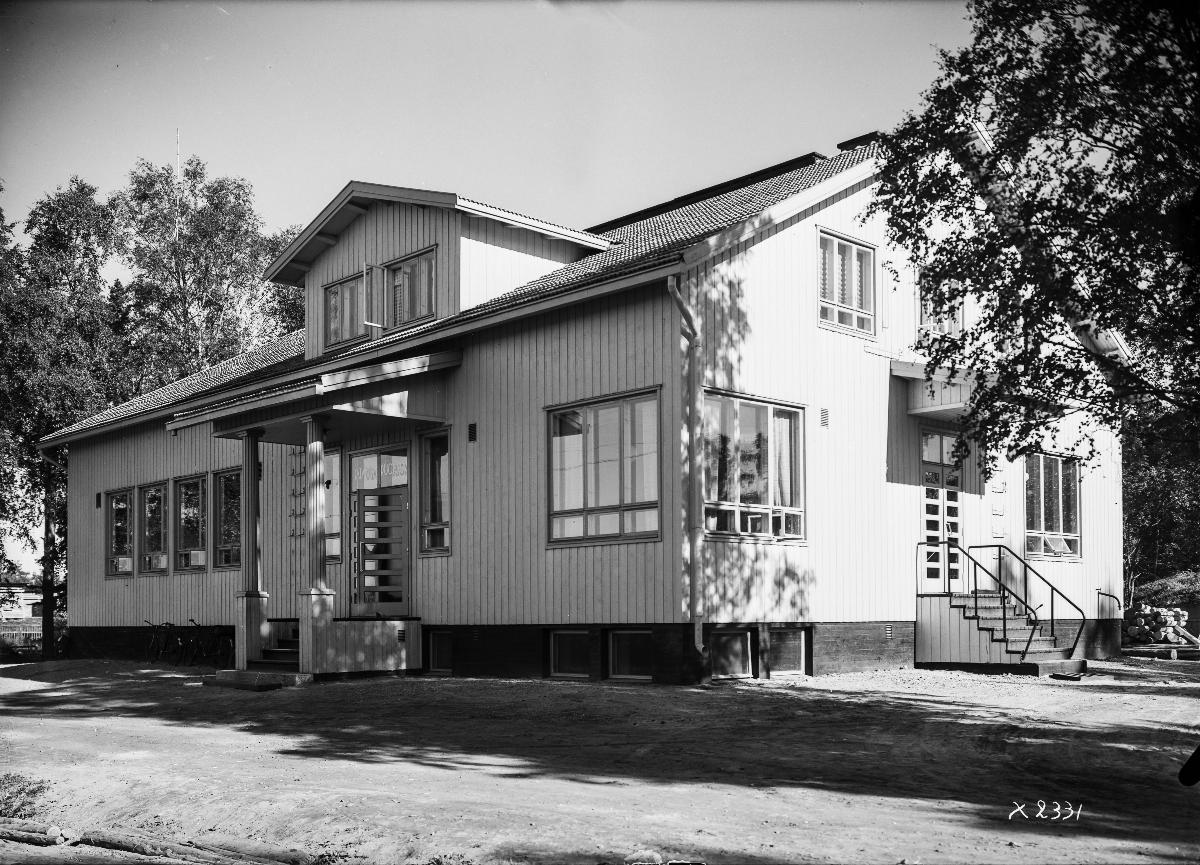
Rakennus
A building
sisällön kuvaus: Puurakennus, josta ei tarkempia tietoja. content description: A wooden building in Finland.
Vuosi: 1939
Paikka: Suomi
Aiheet: ulkokuva; puurakennukset; wooden buildings; träbyggnader